Blakeney Point

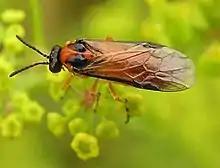

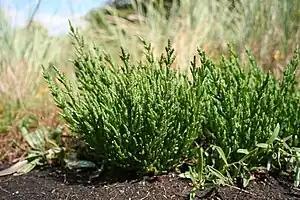
Samphire, an edible plant

Blakeney Point has been designated as one of the most important sites in Europe for nesting terns by the government's Joint Nature Conservation Committee. In the early 1900s, the small colonies of common and little terns were badly affected by egg-taking, disturbance and shooting, but as protection improved the common terns population rose to 2,000 pairs by mid-century, although it subsequently declined to no more than 165 pairs by 2000, perhaps due to predation. Sandwich terns were a scarce breeder until the 1970s, but there were 4,000 pairs by 1992. Blakeney is the most important site in Britain for both Sandwich and little terns, the roughly 200 pairs of the latter species amounting to eight per cent of the British population. The 2,000 pairs of black-headed gulls sharing the breeding area with the terns are believed to protect the colony as a whole from predators like red foxes. Other nesting birds include about 20 pairs of Arctic terns and a few Mediterranean gulls in the tern colony, ringed plovers and oystercatchers on the shingle and common redshanks on the salt marsh. The waders' breeding success has been compromised by human disturbance and predation by gulls, weasels and stoats, with ringed plovers particularly affected, declining to 12 pairs in 2012 compared to 100 pairs twenty years previously. The pastures contain breeding northern lapwings, and species such as sedge and reed warblers and bearded tits are found in patches of common reed.